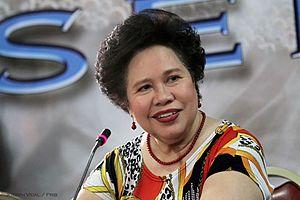
Miriam Defensor Santiago, née le 15 juin 1945 à Iloilo et morte le 29 septembre 2016 à Taguig, est une femme politique philippine.